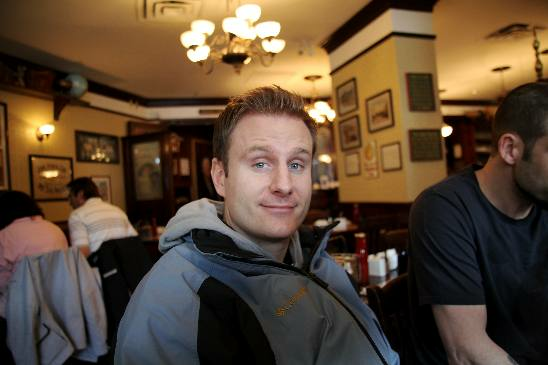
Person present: Yes